Siege of Buda (1849)

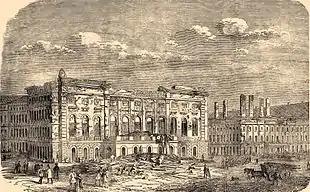
The damages caused by the bombardment of Pest by the imperials: the Vigadó

The chivalry of the Hungarian officers was not shared by all of their soldiers. Görgei wrote in his order of the day number 755/v that after the capture of Buda Castle, some Hungarian soldiers had robbed castle residents’ houses, stealing valuable objects from them as well as from the state properties and archives. He therefore ordered all stolen items to be returned within 24 hours, and that those who did not obey this order would be court-martialled.